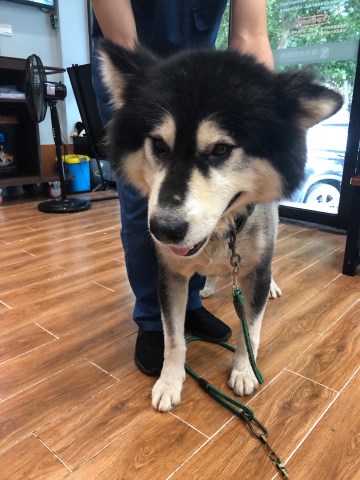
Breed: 1324-n000004-malamute